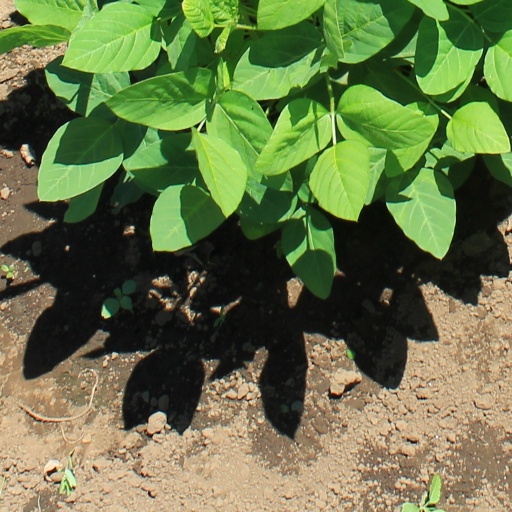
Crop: soybean